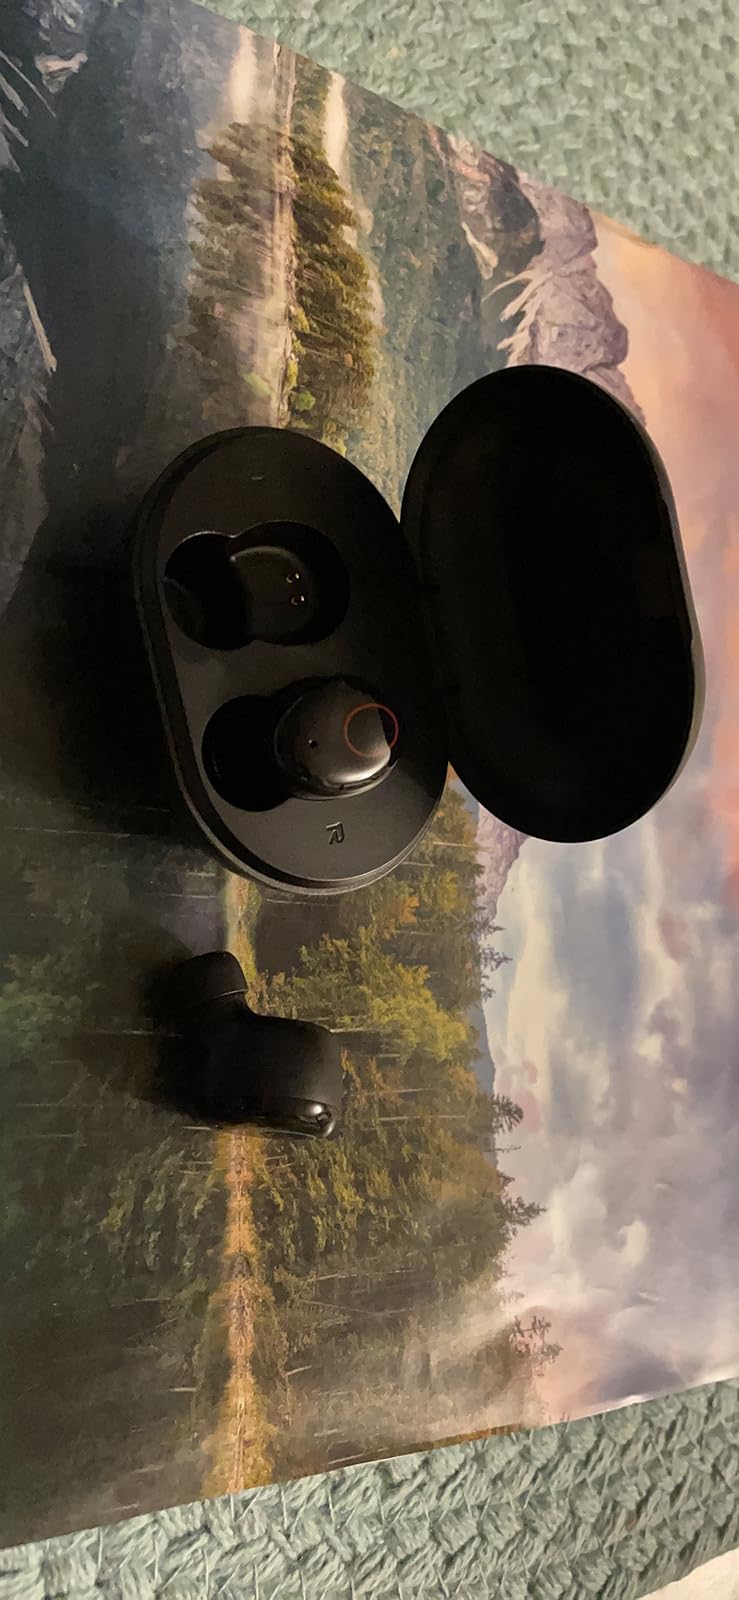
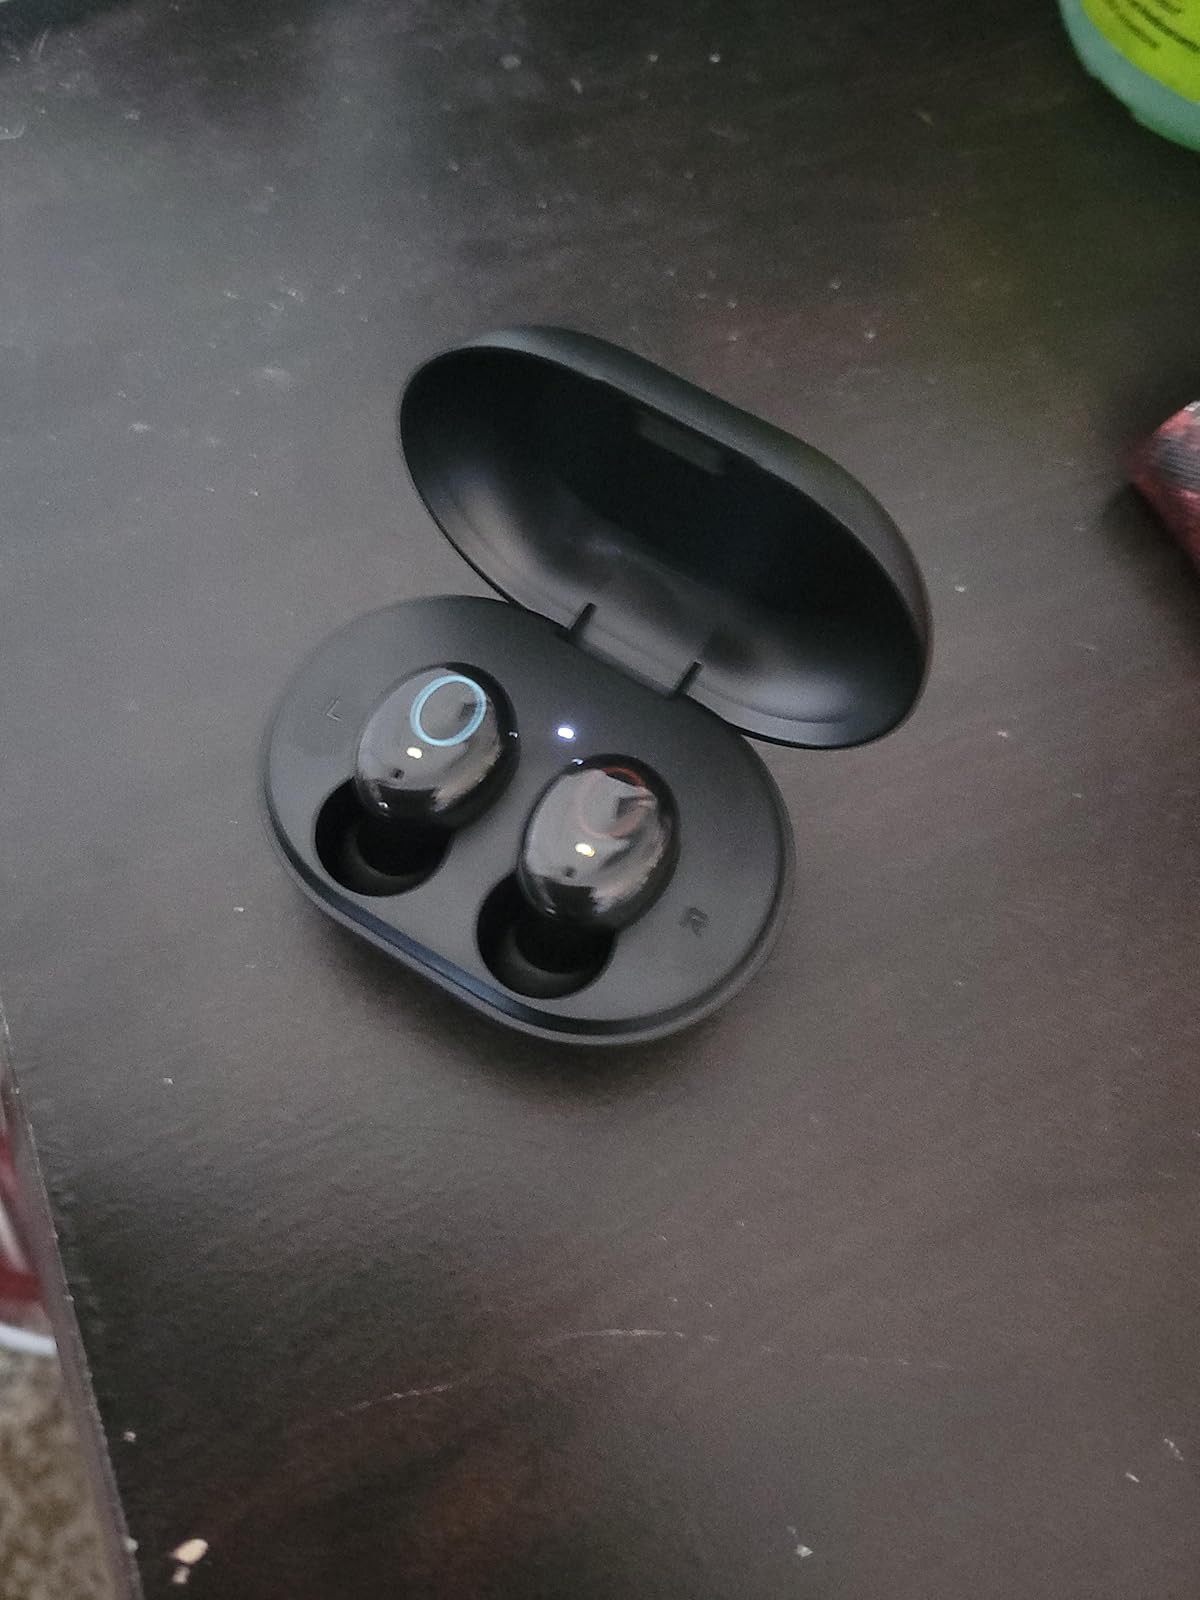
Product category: earbuds
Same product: yes